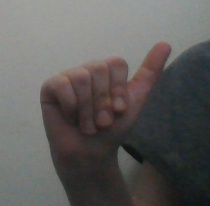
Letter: dhad